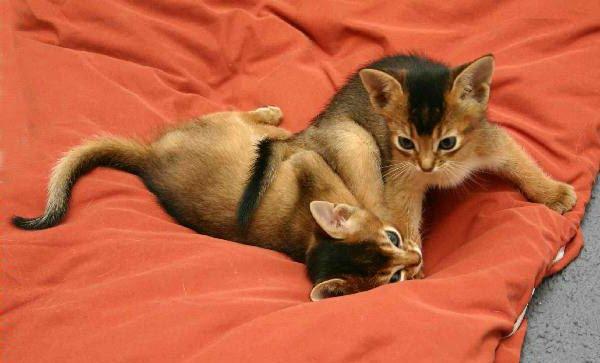
Breed: Abyssinian